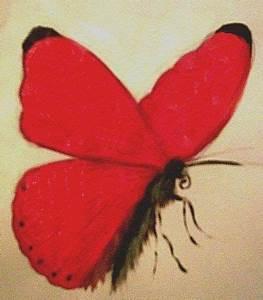
butterfly